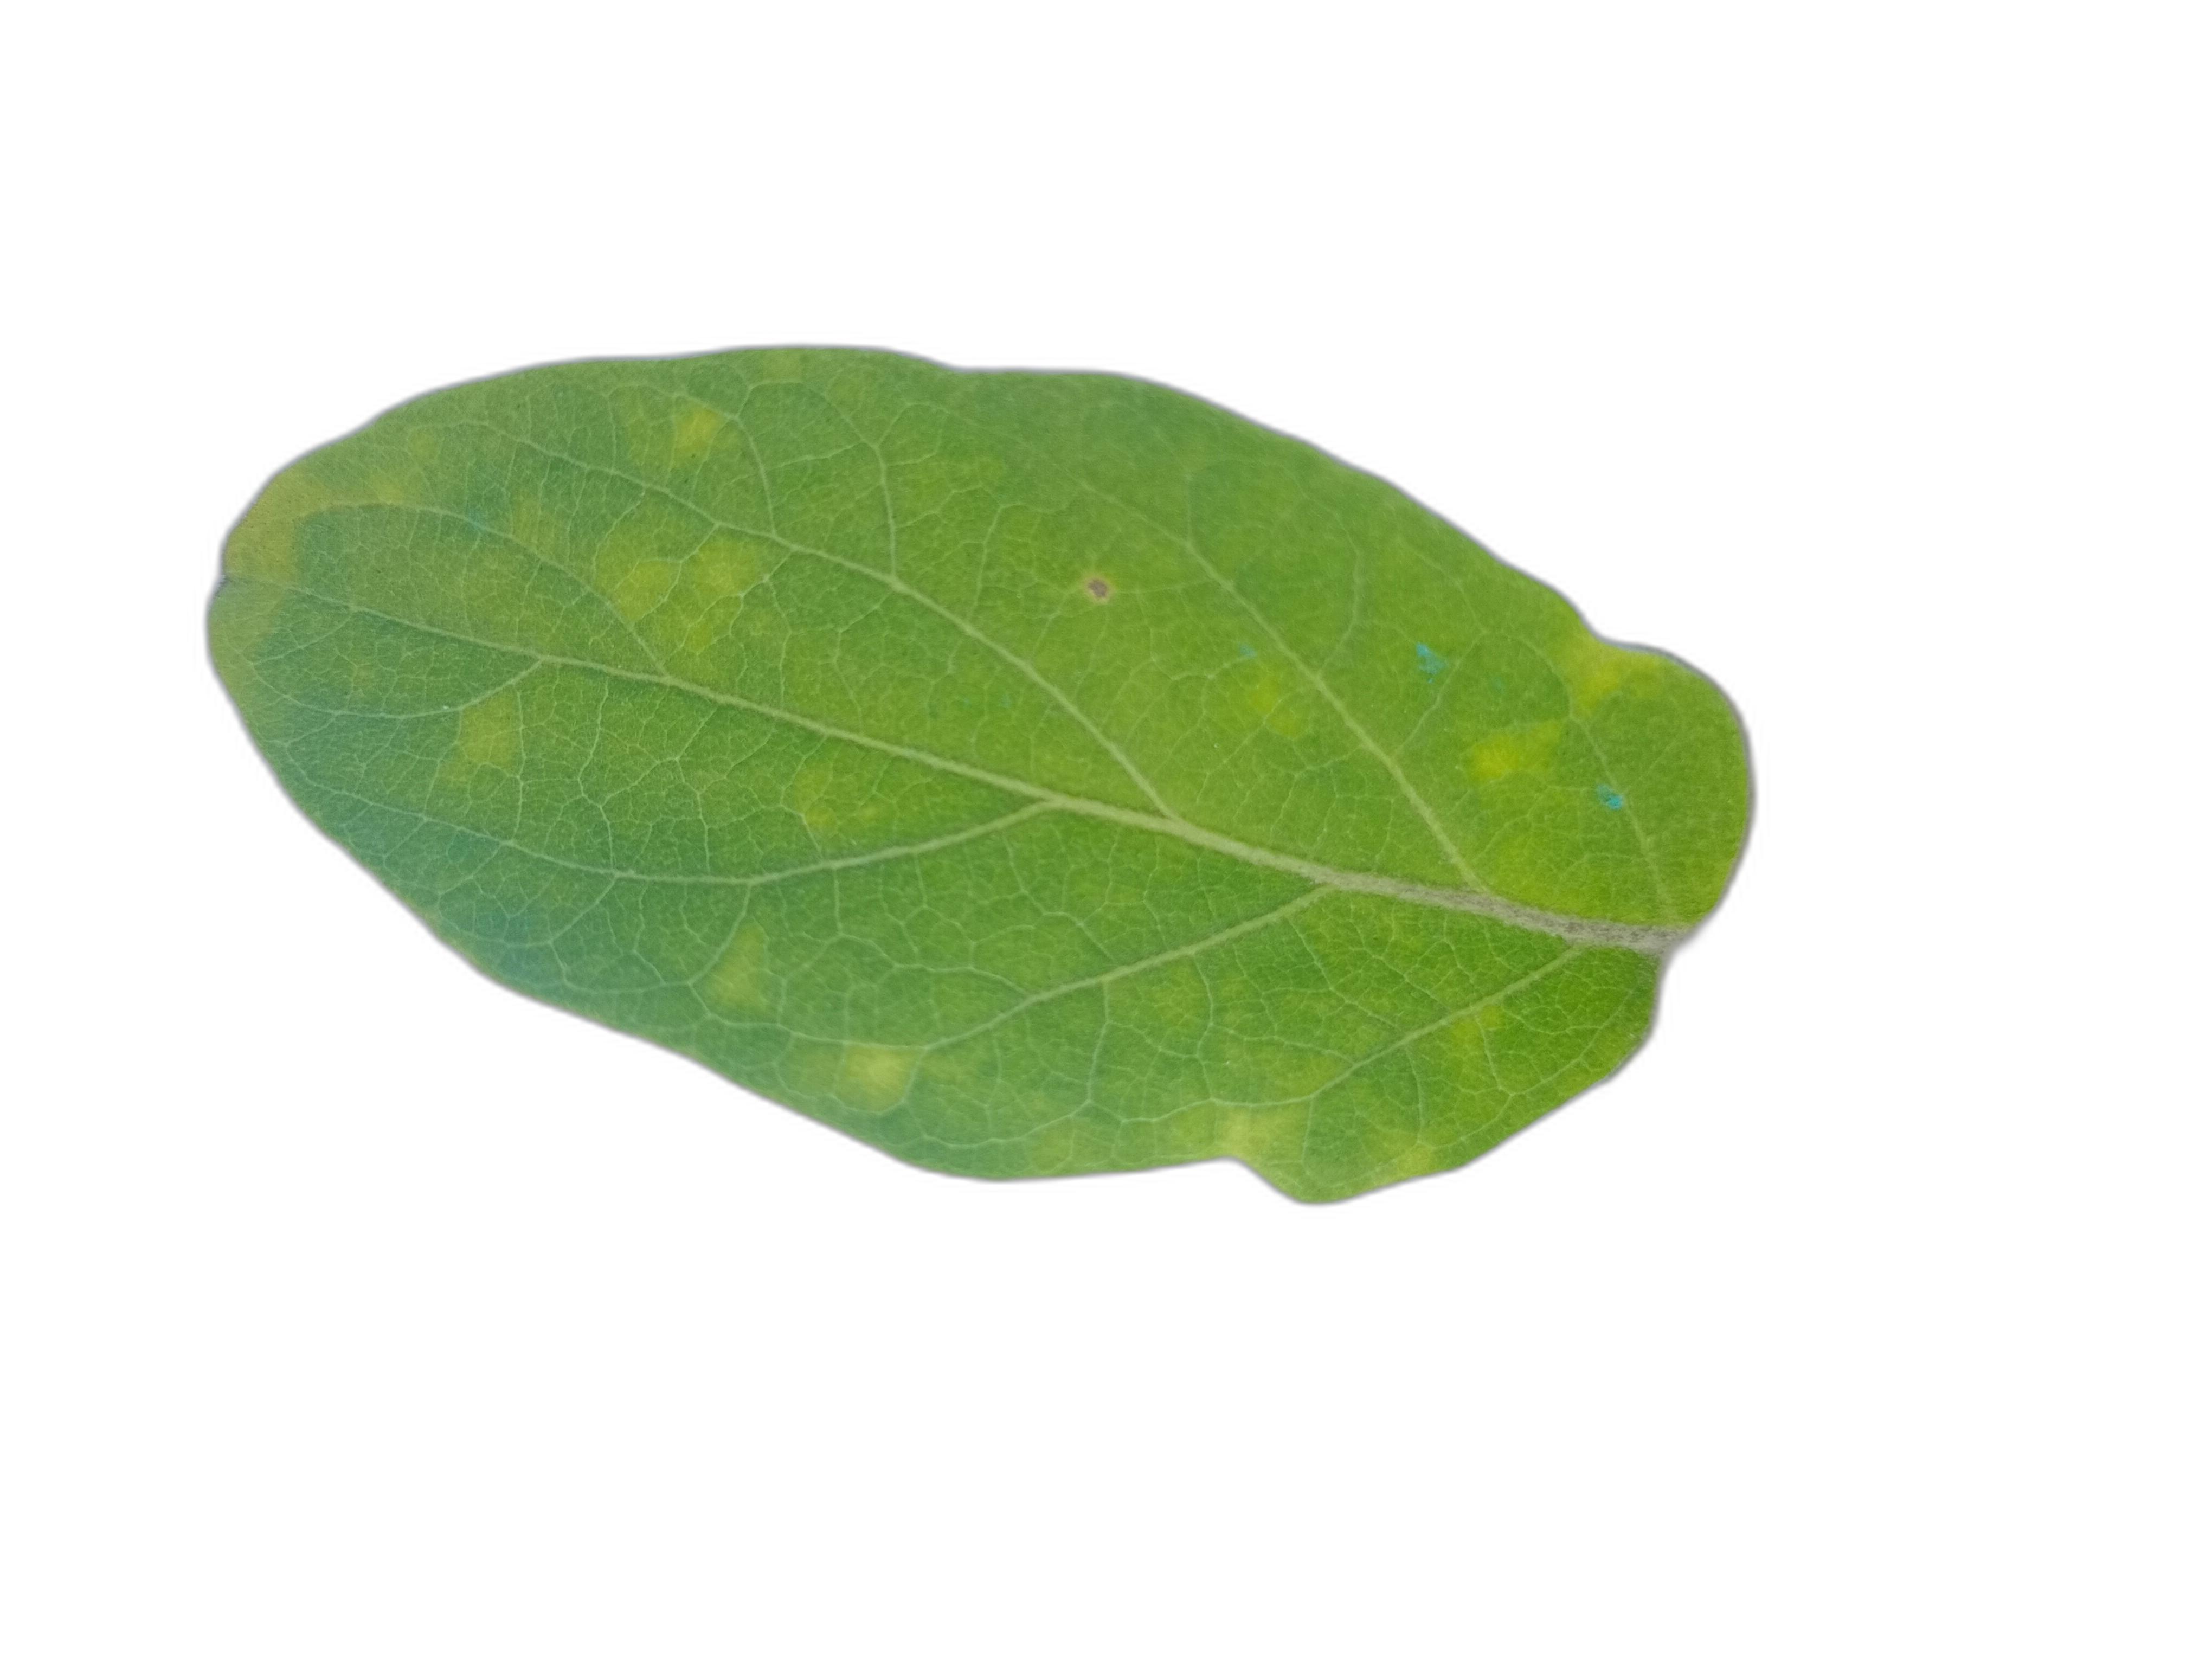
Label: Healthy Leaf